Aero-engined car

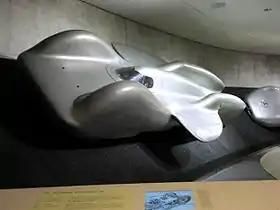
The Mercedes-Benz T80 at the Mercedes-Benz Museum in Stuttgart in 2006

In 1927, Henry Segrave broke Campbell's world speed record with a run of at Daytona Beach, Florida, in his Sunbeam 1000 hp, which was powered by two V12 Sunbeam Matabele aircraft engines. The new record made him the first person to surpass the mark. The following year, Campbell raced at Daytona to retake the record with a speed of , only to have it eclipsed just two months later by Ray Keech and his Triplex Special, which was powered by three V12 Liberty engines. On 11 March 1929, Segrave captured the world record once more at Daytona with a speed of in his Golden Arrow, which was powered by a W12 Napier Lion aircraft engine with a displacement of that manufactured at 3,300 rpm. The very next day, while attempting to re-take the record with the Triplex Special, driver Lee Bible lost his life in a fatal crash that also killed a film cameraman.